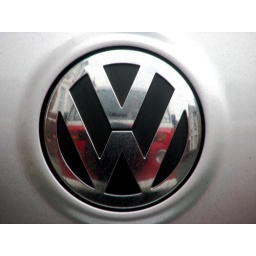
...reflected in a badge of a neighbour's car (taken through the window of the Love Bus